Droste

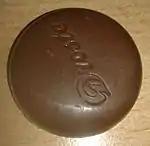
A Droste chocolate pastille

The famous illustration of the woman in nurse clothes, holding a plate with a cup of milk and a Droste cocoa package, first appeared on Droste products around the year 1900. It is believed that this illustration was created by Jan (Johannes) Misset, being inspired by a pastel known as "La Belle Chocolatière" ("The Pretty Chocolate Girl"). The image would proclaim the wholesome effect of chocolate milk and became inseparable from the Droste brand. The illustration reappears on the cocoa package held by the nurse, inducing a recursive visual effect known today as the Droste effect.